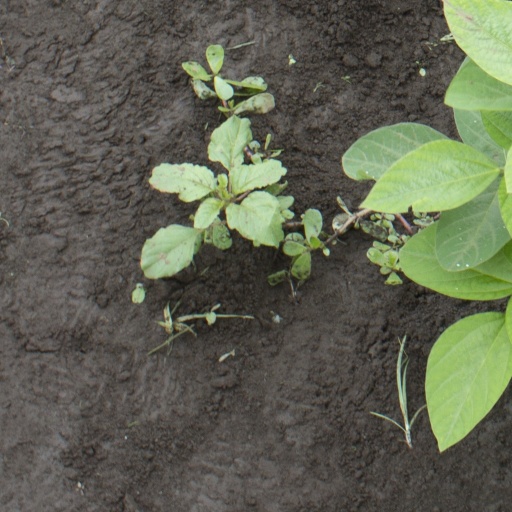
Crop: soybean